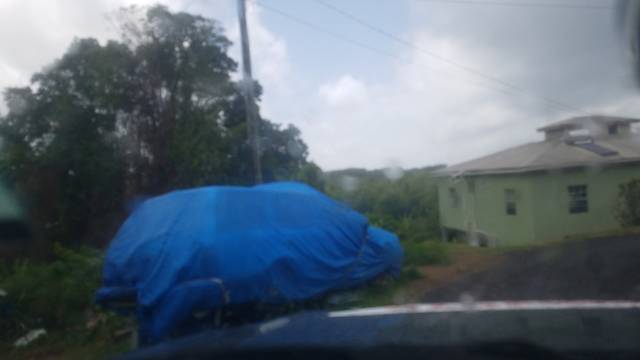
Region: Saint Lucia
Coordinates: 13.749, -60.962